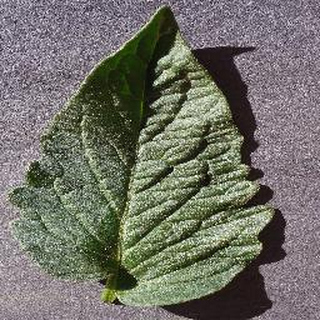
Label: healthy_tomato